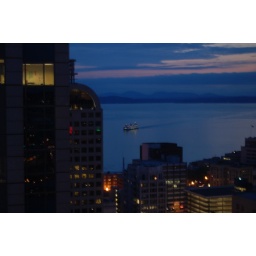
Seen from the 32nd floor window of my hotel room in Seattle